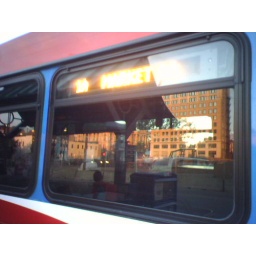
buildings on 3rd street in downtown lafayette, reflected in the windows of a citybus.